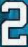
Number: 2